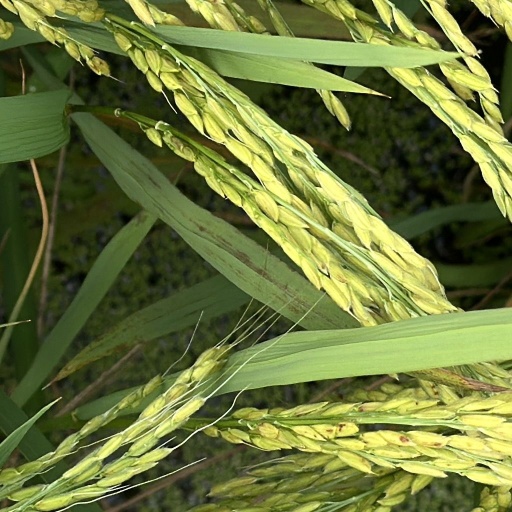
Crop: rice